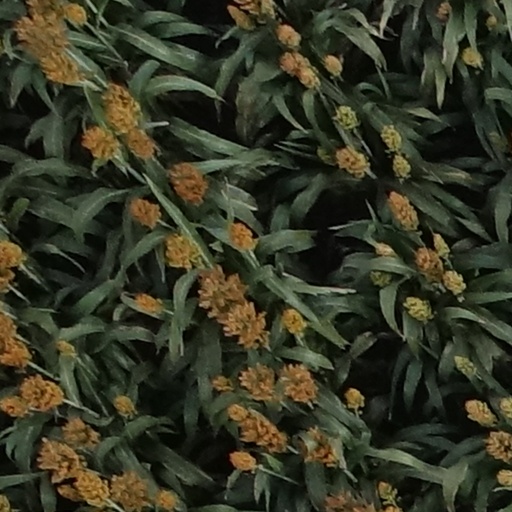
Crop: sorghum